Watts Towers

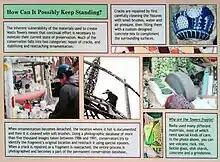
An explanation of how the Watts Towers are maintained

The Watts Towers Arts Center is an adjacent community arts center. The current facility opened in 1970. Before that, the Center operated under a canopy next to the Towers. The center was built and staffed by the non-profit Committee for Simon Rodia's Towers in Watts. Changing displays of contemporary artworks are on exhibit, and tours of the Watts Towers are conducted by the center. The center's Charles Mingus Youth Arts Center holds art classes, primarily for youth and Special Needs adults from the local community and surrounding cities. Partnerships with CalArts and Sony Pictures provide media arts and piano classes. The Day of the Drum and Jazz Festival occurs annually on the last weekend of every September. It includes arts and craft booths and live music.